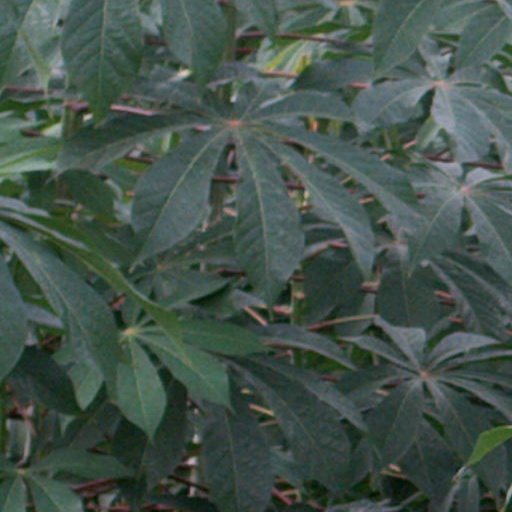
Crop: cassava